2017 NFL draft

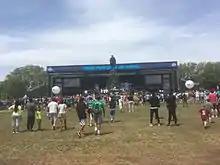
The stage for the 2017 NFL draft on Eakins Oval in front of the Philadelphia Museum of Art

The 2017 NFL draft was the 82nd annual meeting of National Football League (NFL) franchises to select newly eligible American football players. It was held in front of the Philadelphia Museum of Art on April 27–29, returning to Philadelphia for the first time since 1961.